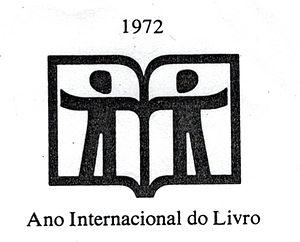
1972 a été proclamée par les Nations unies et rendue effective par l'UNESCO, l'Année internationale du livre. L'annonce a été officiellement créé en 1970, lors de l'Assemblée générale de l'UNESCO. La cause de la proclamation est d'accroître l'accès aux livres. Le logo de l'événement a été célébré par la philatélie, car plusieurs pays ont émis des timbres postaux.